Manolo Alfaro

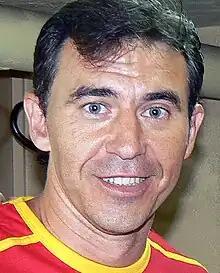
Alfaro in 2010

Manuel "Manolo" Alfaro de la Torre (born 19 January 1971) is a Spanish retired footballer who played as a striker, and a manager.